Manufacturing in New Zealand

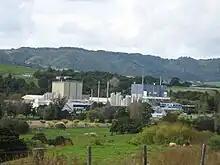
Fonterra dairy processing plant at Maungaturoto, Northland

At the peak in the 1920s, there were around 600 dairy processing plants in New Zealand. Improvements in transport and economies of scale soon saw the old smaller dairy factories replaced by new larger ones. For example, the dairy-rich Taranaki region went from 118 dairy factories in 1933 to just one (Whareroa, near Hāwera) in 1992.